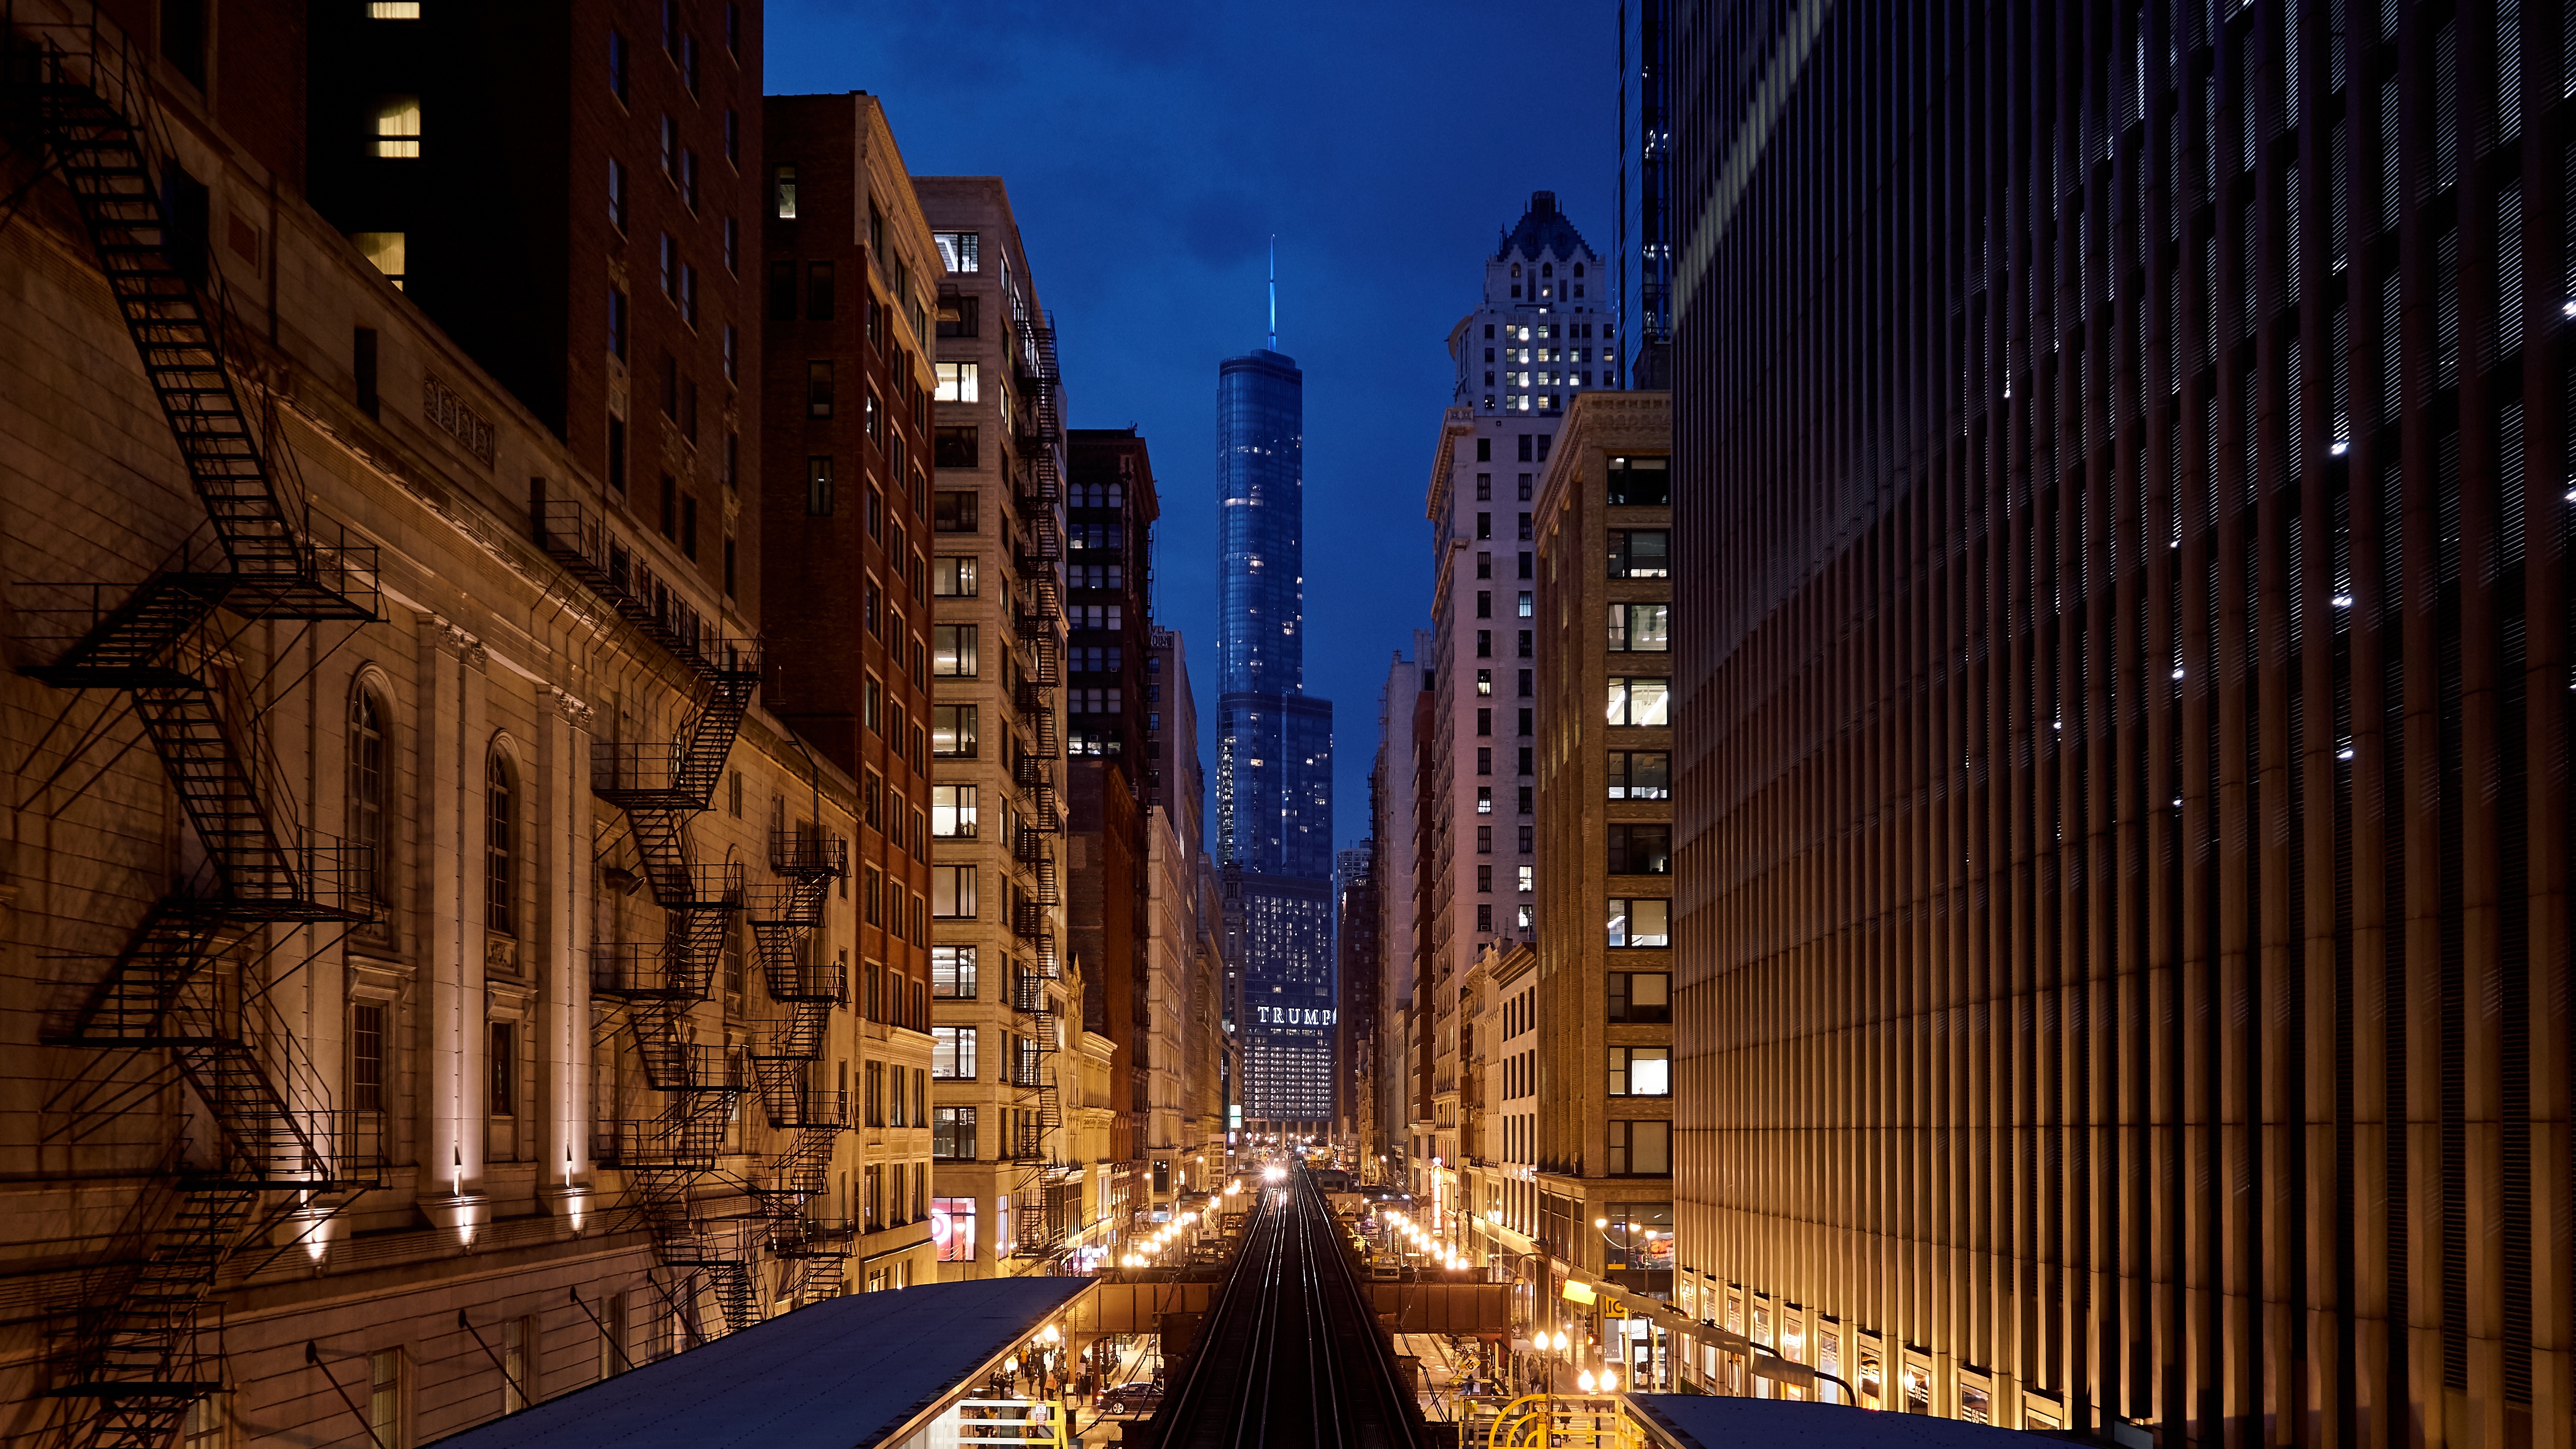
night, city, skyscraper, cityscape, downtown, evening, landmark, facade, cathedral, symmetry, metropolis, urban area, human settlement, metropolitan area